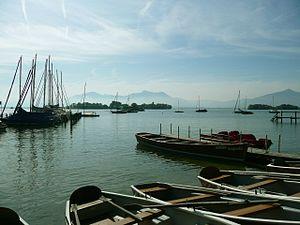
Gstadt am Chiemsee est une commune allemande de Bavière, située dans l'arrondissement de Rosenheim, dans le district de Haute-Bavière.